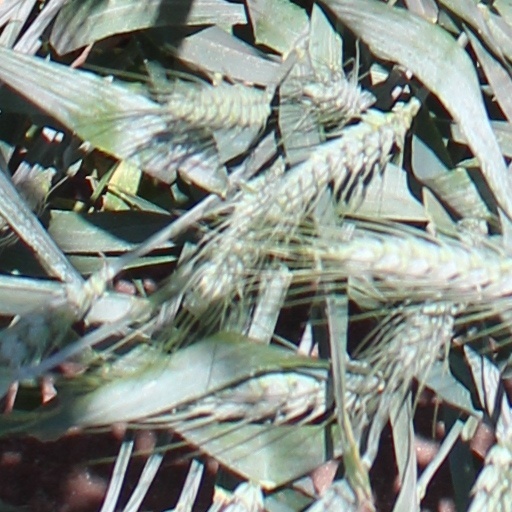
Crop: wheat